Ari Ahonen

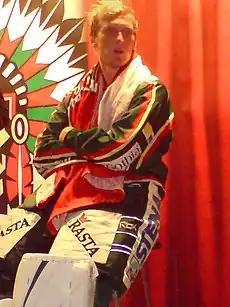
Ahonen in 2007

After playing three seasons in Finland's SM-liiga, representing JYP and HIFK, Ahonen joined the Devils' American Hockey League affiliate, the Albany River Rats. After five seasons with the River Rats, Ahonen returned to Finland in 2006 to represent Blues, but when he found himself serving as backup to Bernd Brückler, Ahonen signed with Jokerit when no less than three of their goaltenders were injured. With Jokerit Ahonen have won silver medals in 2007.